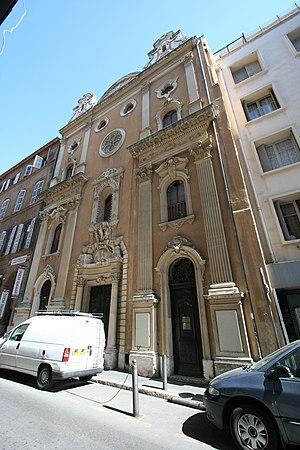
Marseille, église de la mission de France située rue du Tapis vert. This building is inscrit au titre des Monuments Historiques. It is indexed in the Base Mérimée, a database of architectural heritage maintained by the French Ministry of Culture,
L'église de la Mission de France est une église construite à la fin du XVIIᵉ siècle et rénovée au XIXᵉ siècle. Elle est située au 44 rue du Tapis-Vert, dans le 1ᵉʳ arrondissement de Marseille, en France.
Cet article recense les monuments historiques de Marseille, en France.